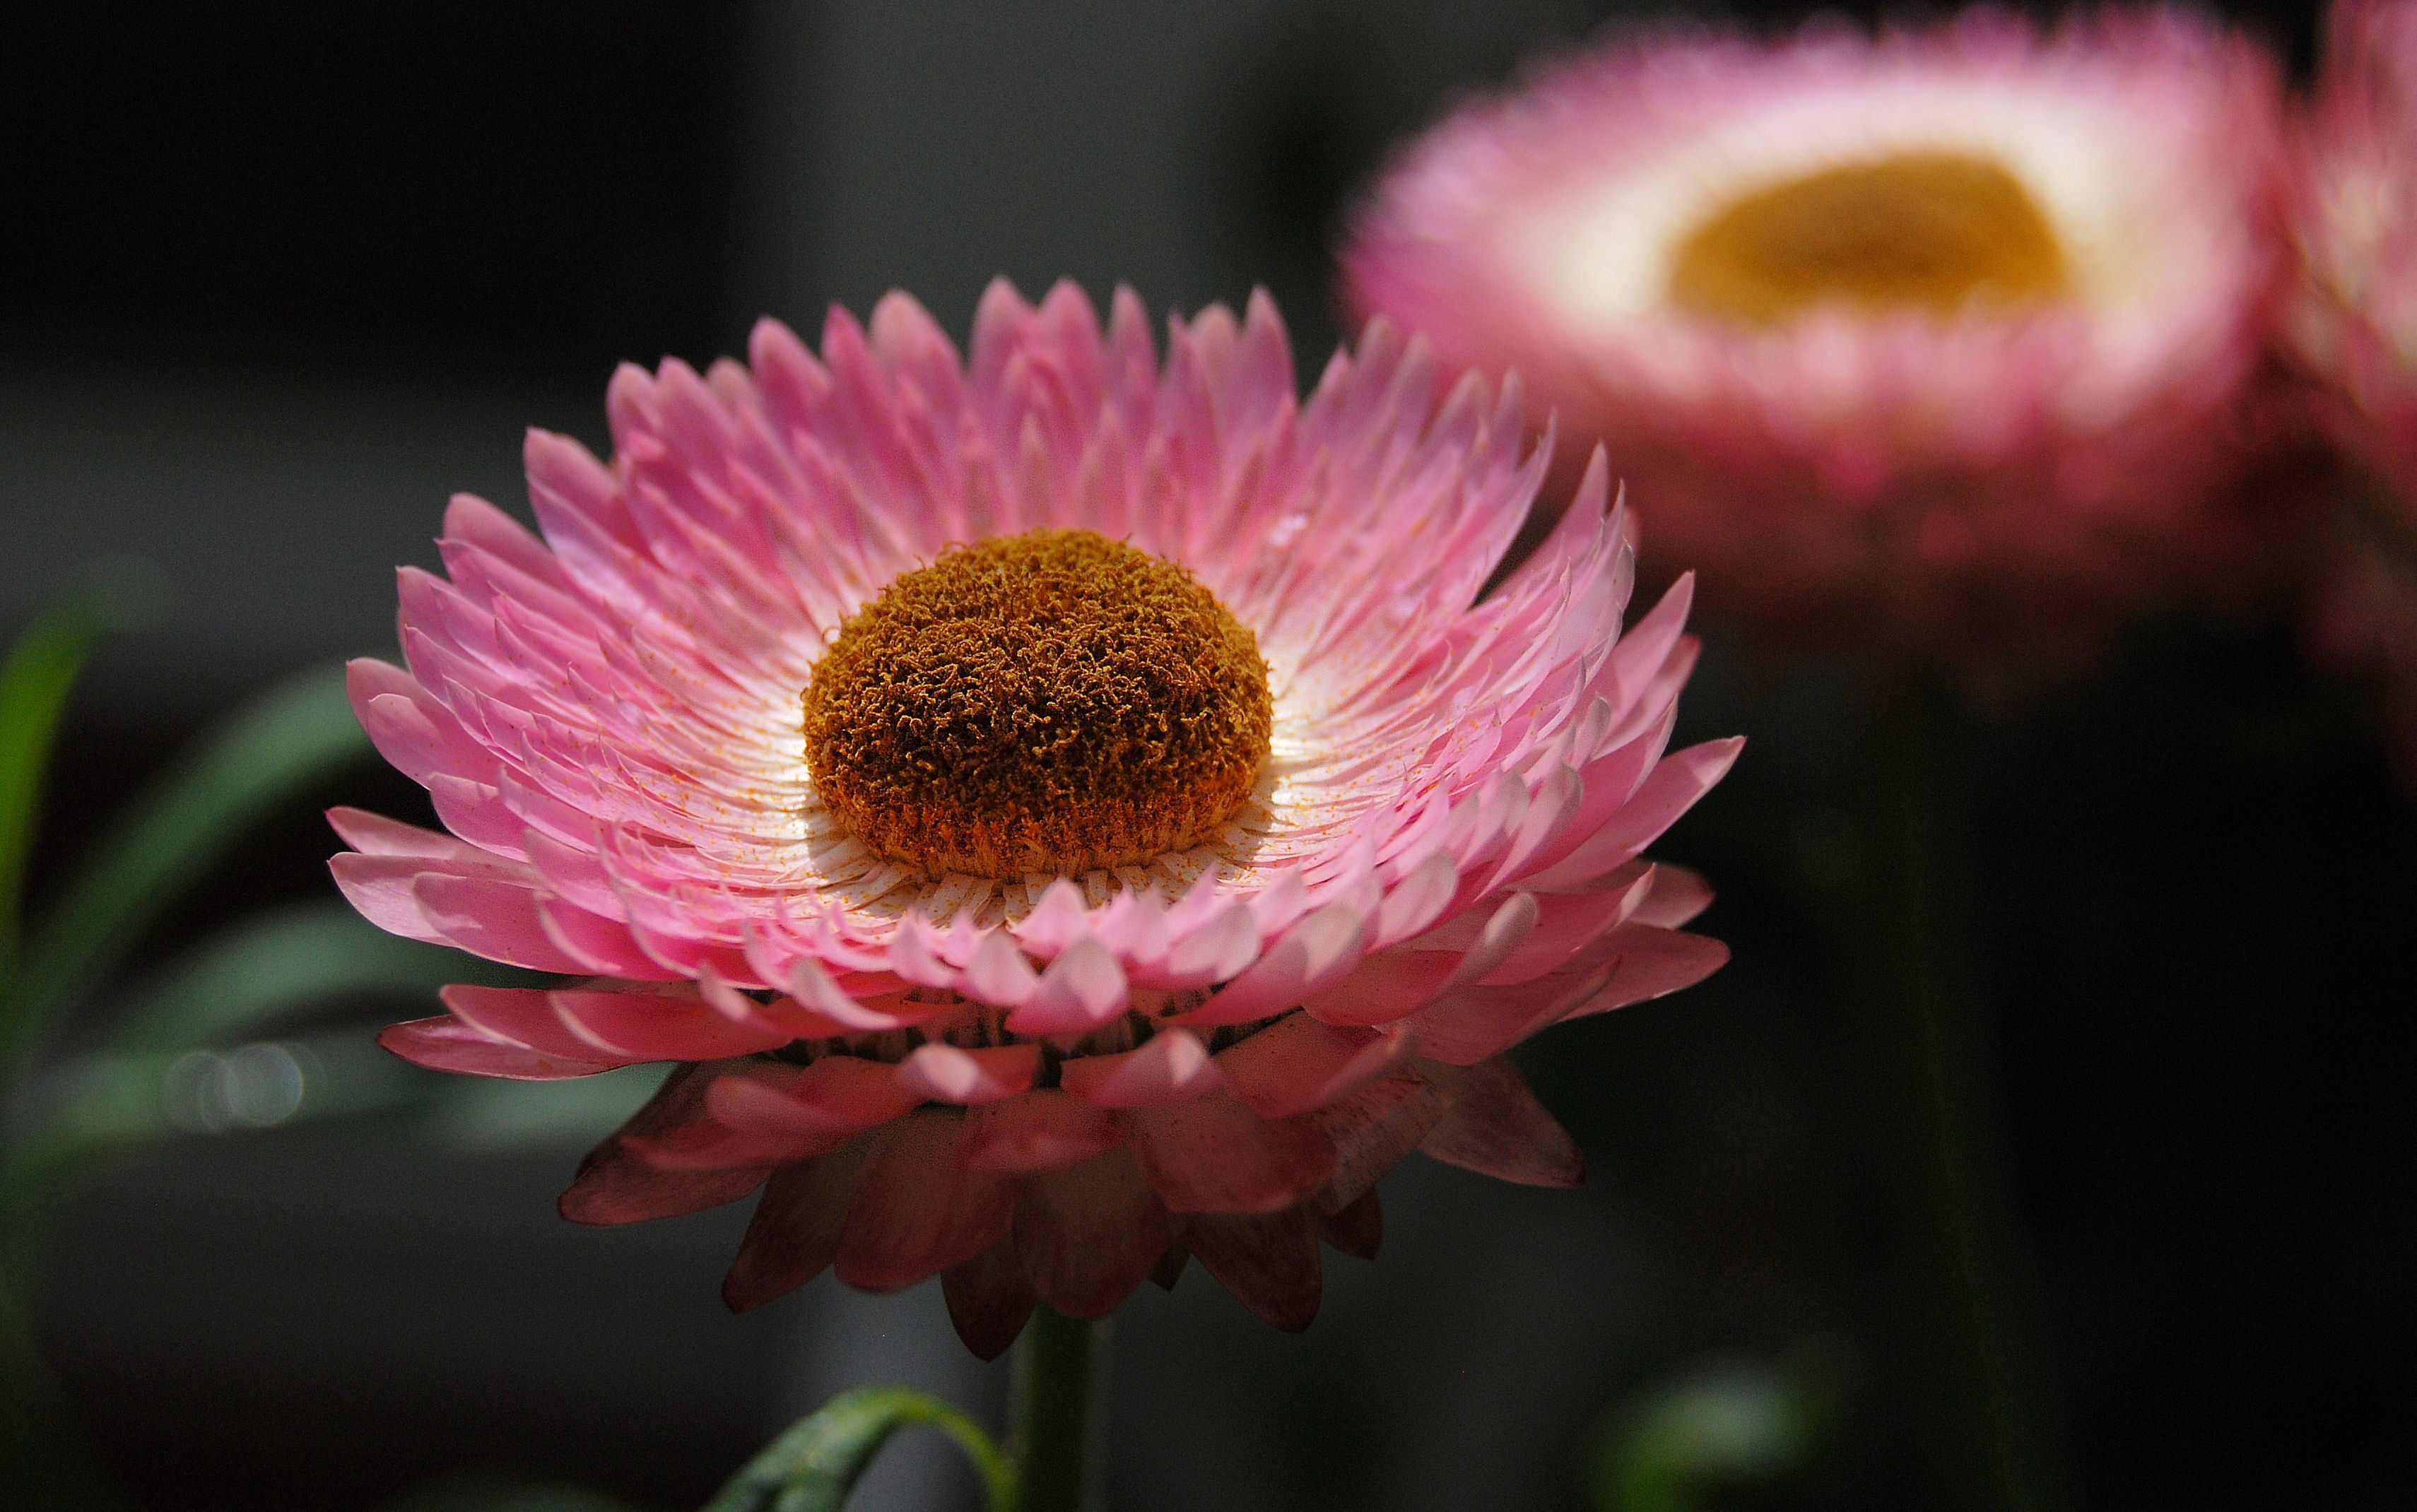
blossom, plant, photography, flower, petal, daisy, botany, pink, flora, plants, flowers, close up, macro photography, flowering plant, daisy family, helichrysum, strawflower, plant stem, land plant